At the Drop of a Hat

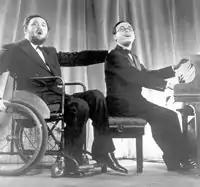
Flanders and Swann in the show

The show opened on 31 December 1956 at the New Lindsey. No West End shows were opening on that evening, and consequently, as Swann put it, "quite a number of critics turned up on spec." In "The Observer", Kenneth Tynan called the show "a witty and educated diversion … Mr. Swann, bent over his piano like a small mad scientist agog over some wild experiment, ideally complements the bearded suavity of Mr. Flanders, who exudes from his wheelchair the robust authority of him who came to dinner." Other notices were equally good, the box-office did excellent business, and the show transferred to the Fortune Theatre in the West End on 24 January 1957, where, according to "The Times", "it took the audience by storm". It ran for 808 performances at the Fortune until 2 May 1959. On 8 October 1959 the show opened in New York at the John Golden Theatre, running there for 215 performances. In the "New York Herald Tribune" Walter Kerr wrote, "Whatever it is that runs through both these gentlemen's veins it makes them lively, witty, literate, ingratiating, explosively funny and excellent company for a daffy and delightful evening".